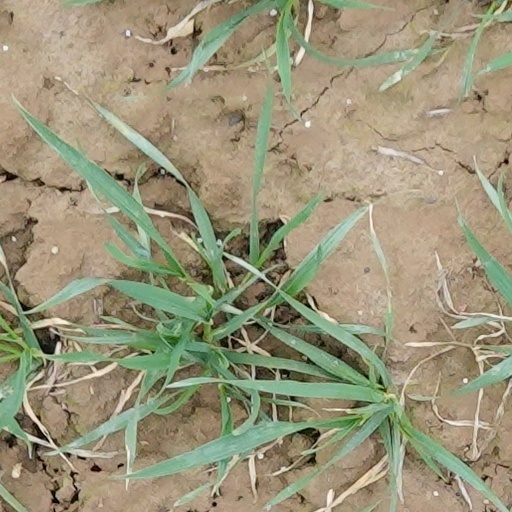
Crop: wheat